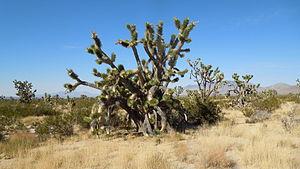
La Mojave National Preserve est une aire protégée américaine dans le comté de San Bernardino, en Californie. Cette réserve nationale créée le 31 octobre 1994 protège 6 431 km² dans le désert des Mojaves, auquel elle doit son nom. Elle est gérée par le National Park Service.